Convicts in Australia

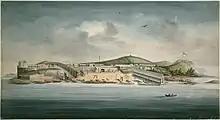
Macquarie Harbour Penal Station, depicted by convict artist William Buelow Gould, 1833

In 1803, a British expedition was sent from Sydney to Tasmania (then known as Van Diemen's Land) to establish a new penal colony there. The small party, led by Lt. John Bowen, established a settlement at Risdon Cove, on the eastern side of the Derwent River. Originally sent to Port Philip, but abandoned within weeks, another expedition led by Lieutenant-Colonel David Collins arrived soon after.